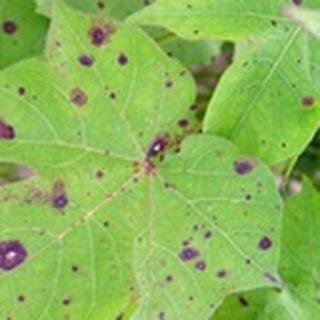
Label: cotton_target_spot